Mount of Beatitudes

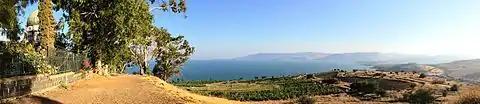
View of the Lake of Tibériade (Sea of Galilee) from the Mount of Beatitudes

A Byzantine church was erected lower down the slope from the current site in the 4th century, and it was used until the 7th century. Remains of a cistern and a monastery are still visible. The current Roman Catholic Franciscan chapel was built in 1937-38 following plans by Italian architect Antonio Barluzzi.